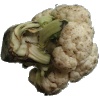
Label: Cauliflower 1